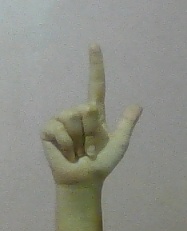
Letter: laam